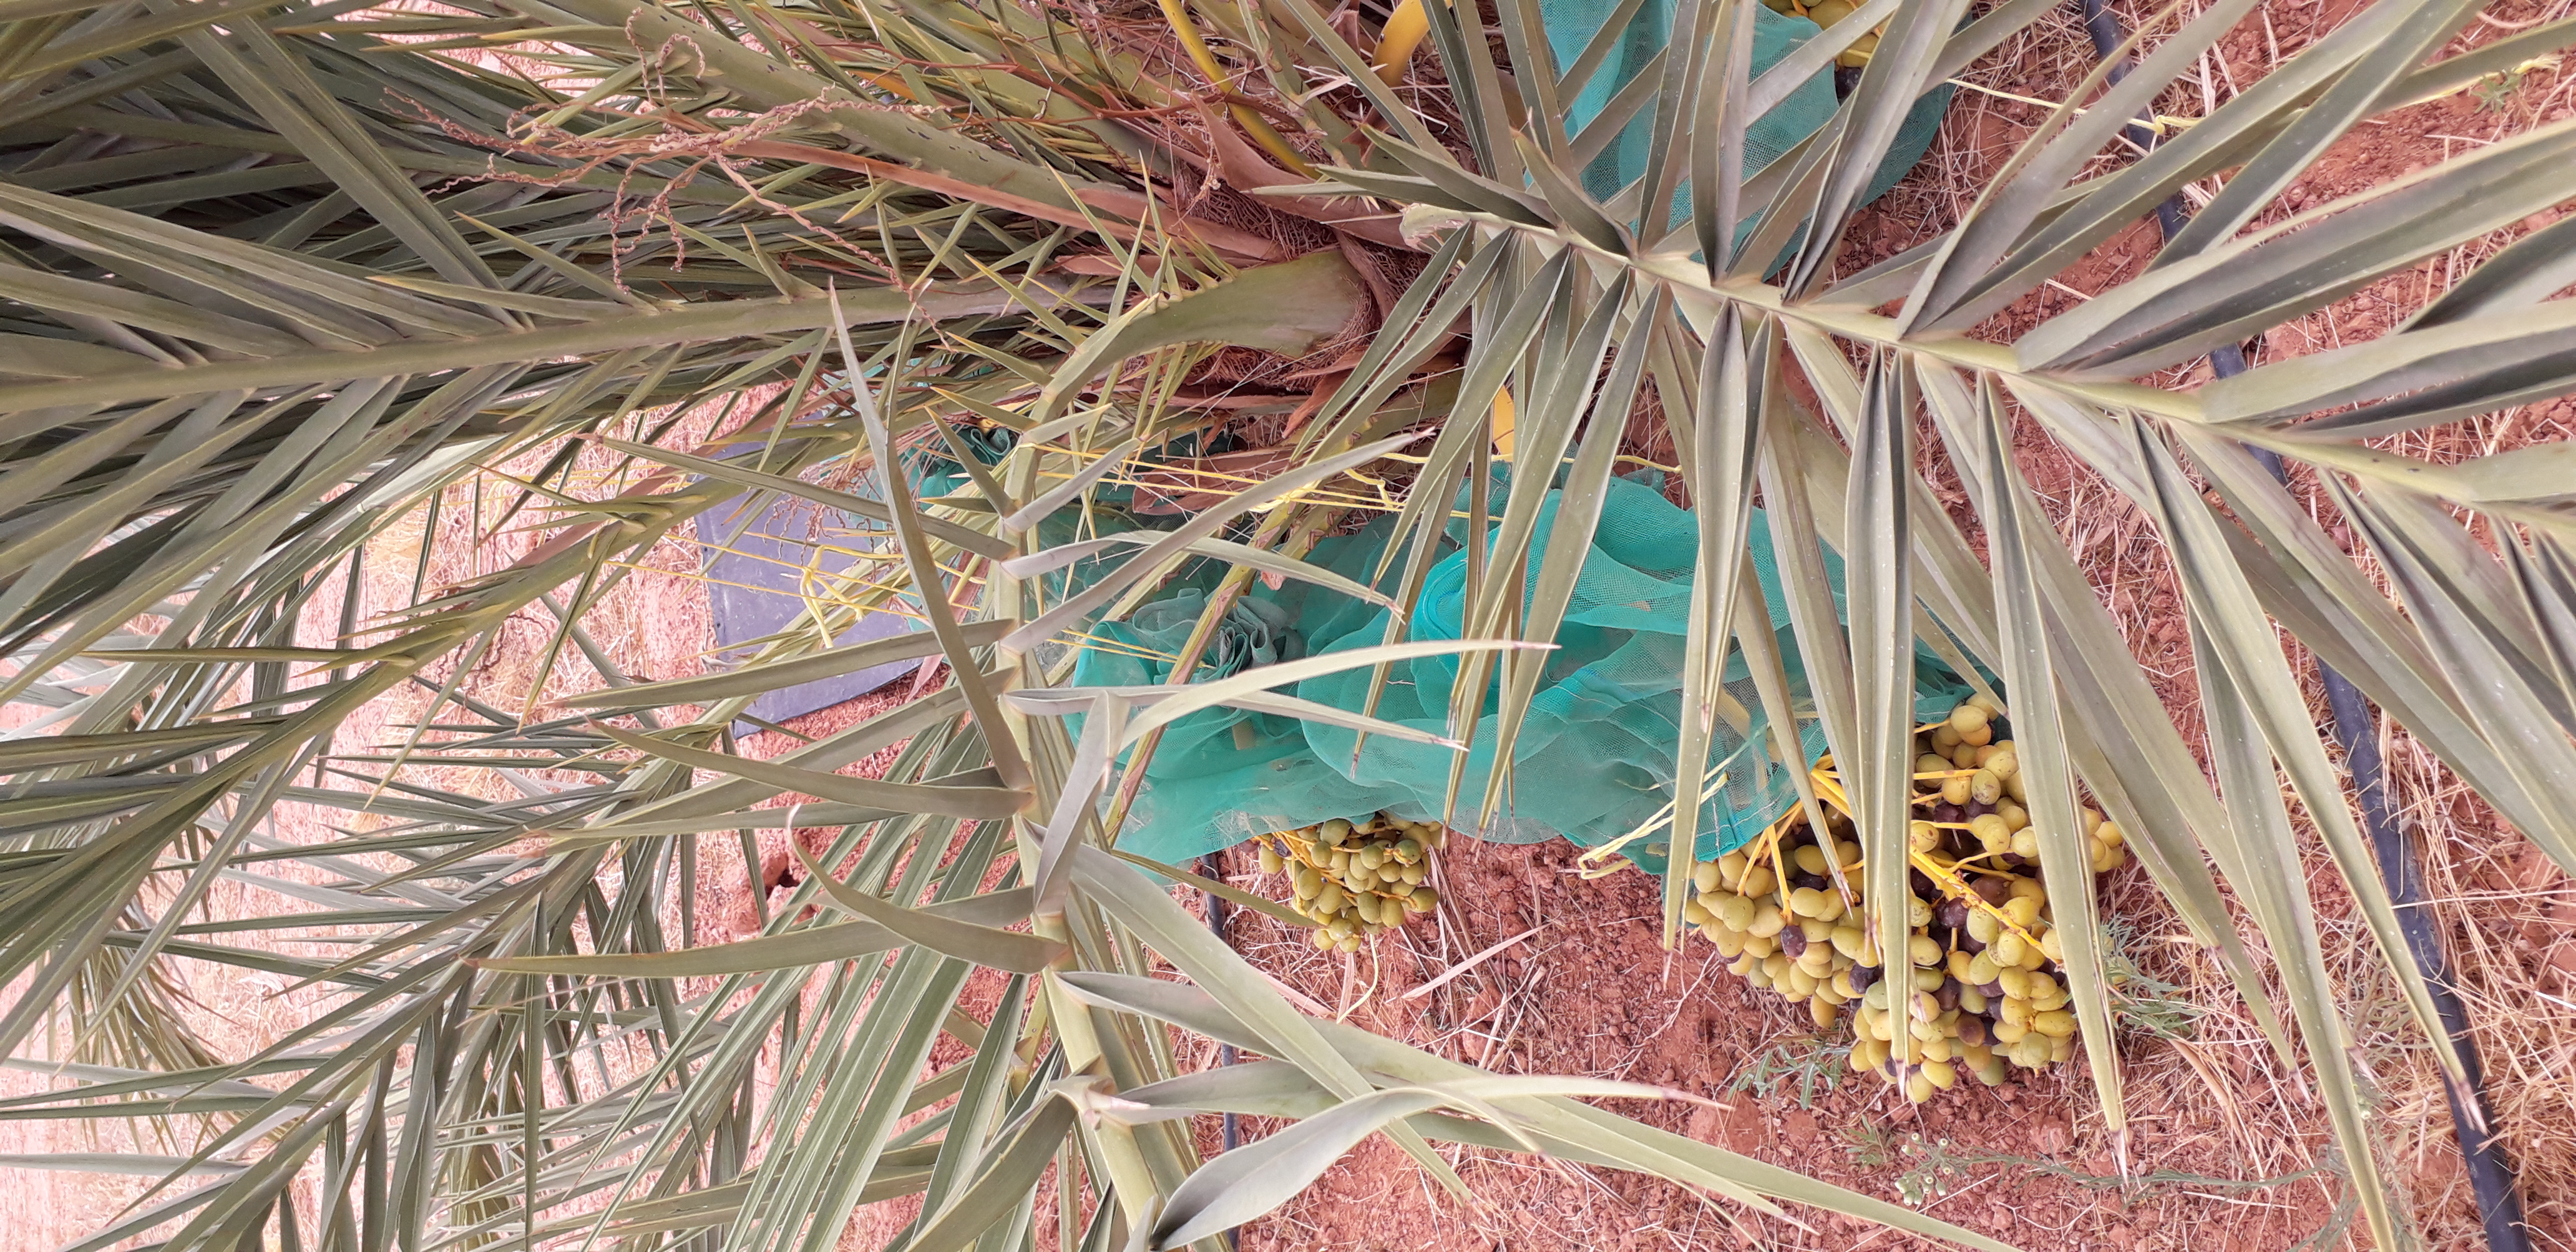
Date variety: kholt